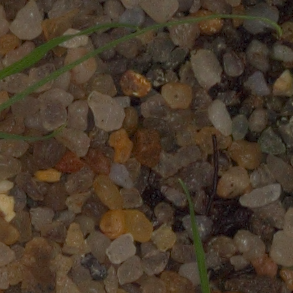
Label: loose_silkybent